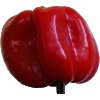
Label: Pepper Red 1